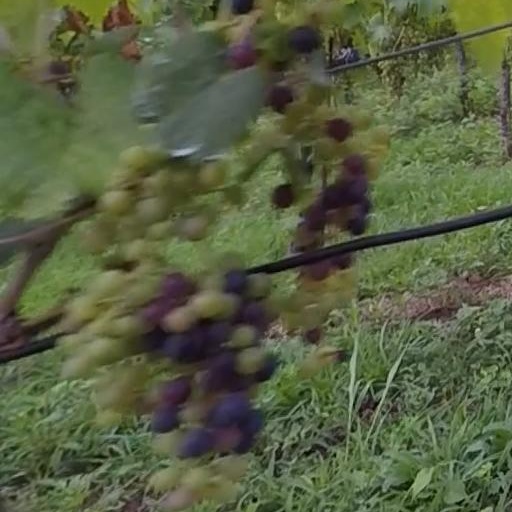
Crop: grape